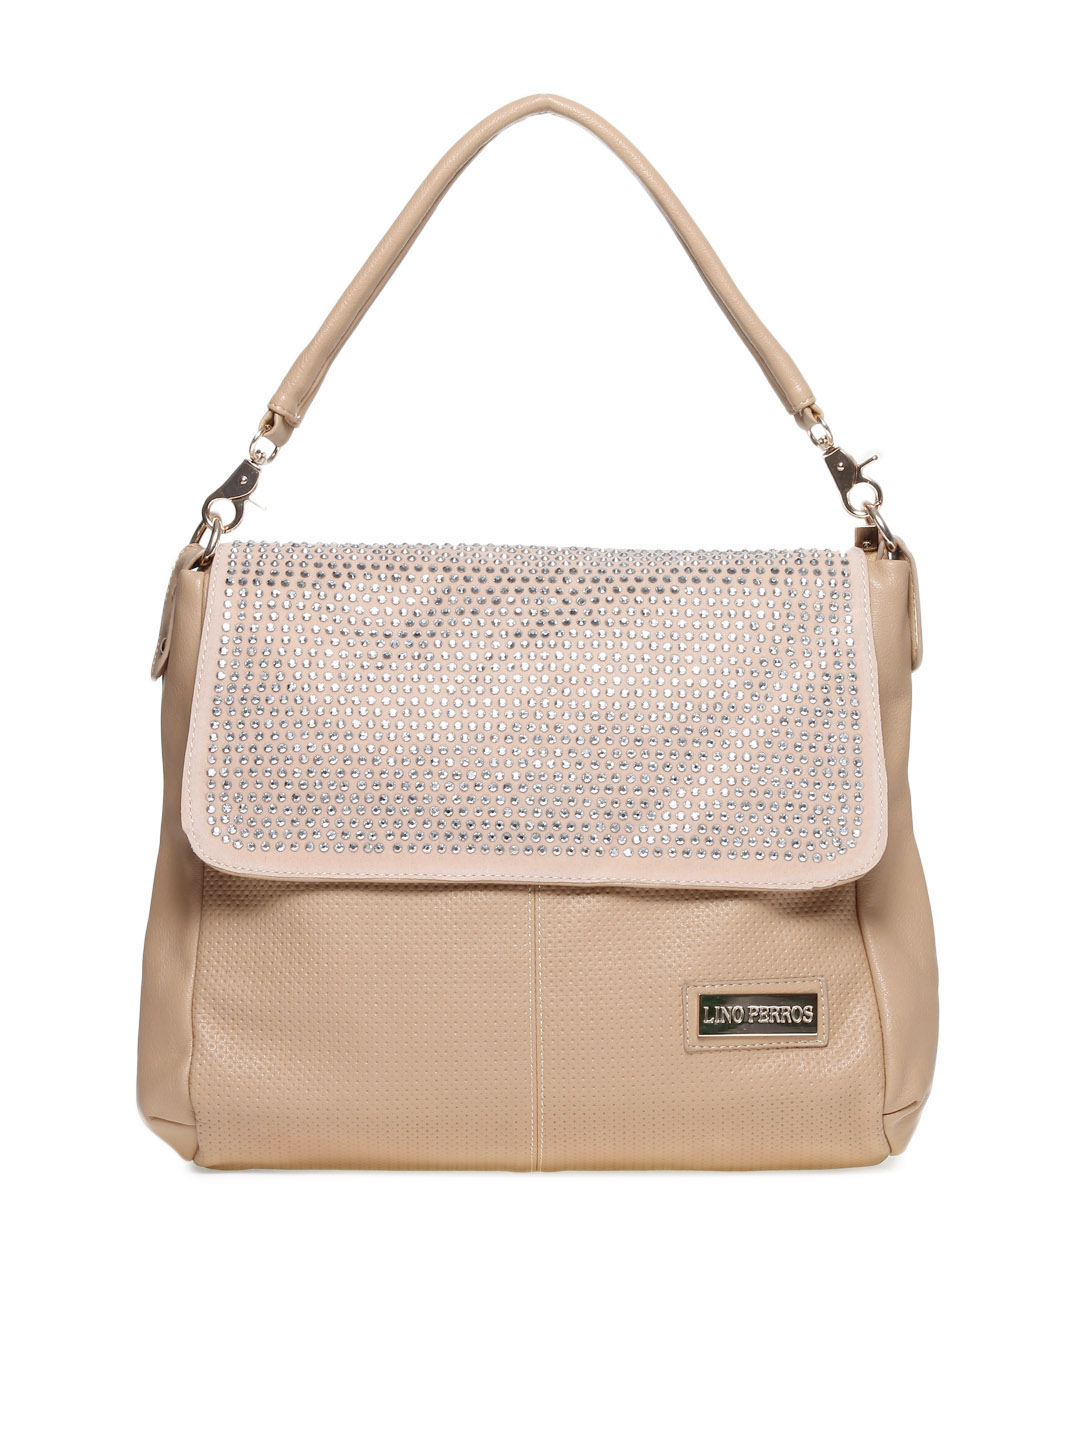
Lino Perros Women Beige Handbag
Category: Accessories / Bags / Handbags
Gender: Women
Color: Beige
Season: Summer 2012
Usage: Casual